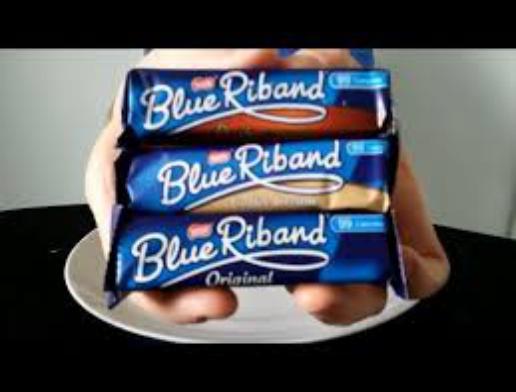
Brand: Blue Riband
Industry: Food